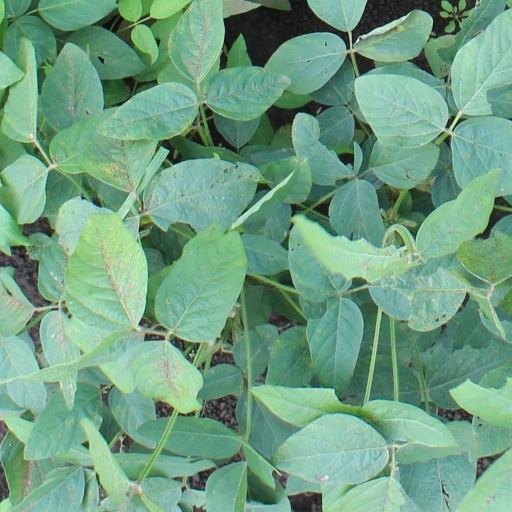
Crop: soybean